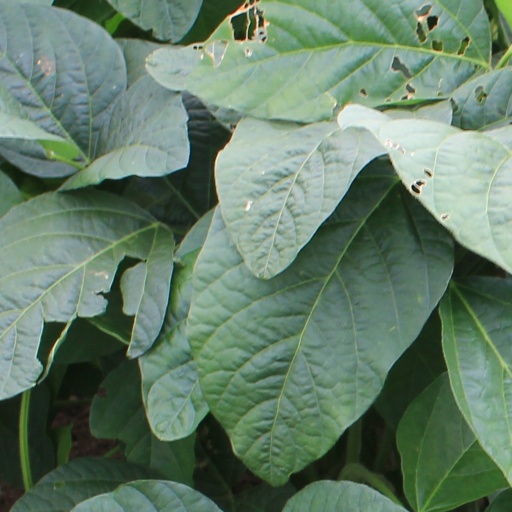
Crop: soybean